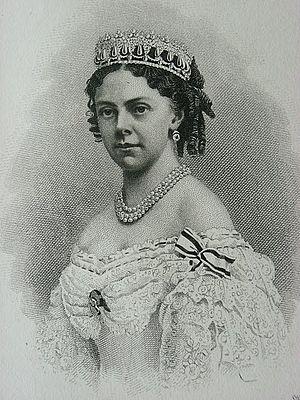
La princesse Frédérique Wilhelmine Louise Elisabeth Alexandrine de Prusse est une membre de la Maison de Hohenzollern, fille du prince Albert de Prusse et de son épouse, la princesse Marianne d'Orange-Nassau.